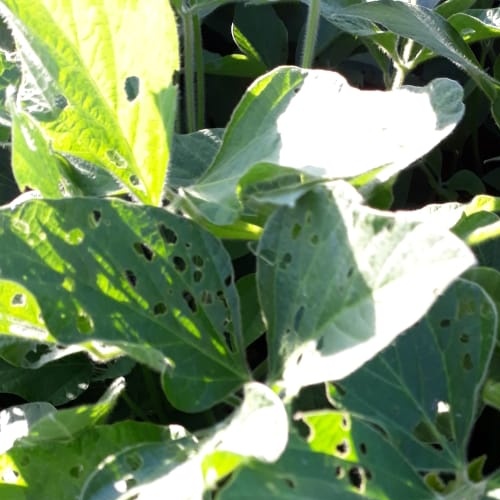
Label: Caterpillar